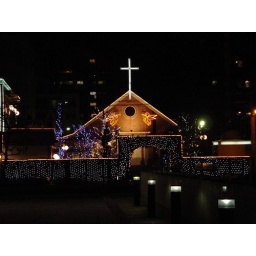
This is under the Umeda sky building in oosaka